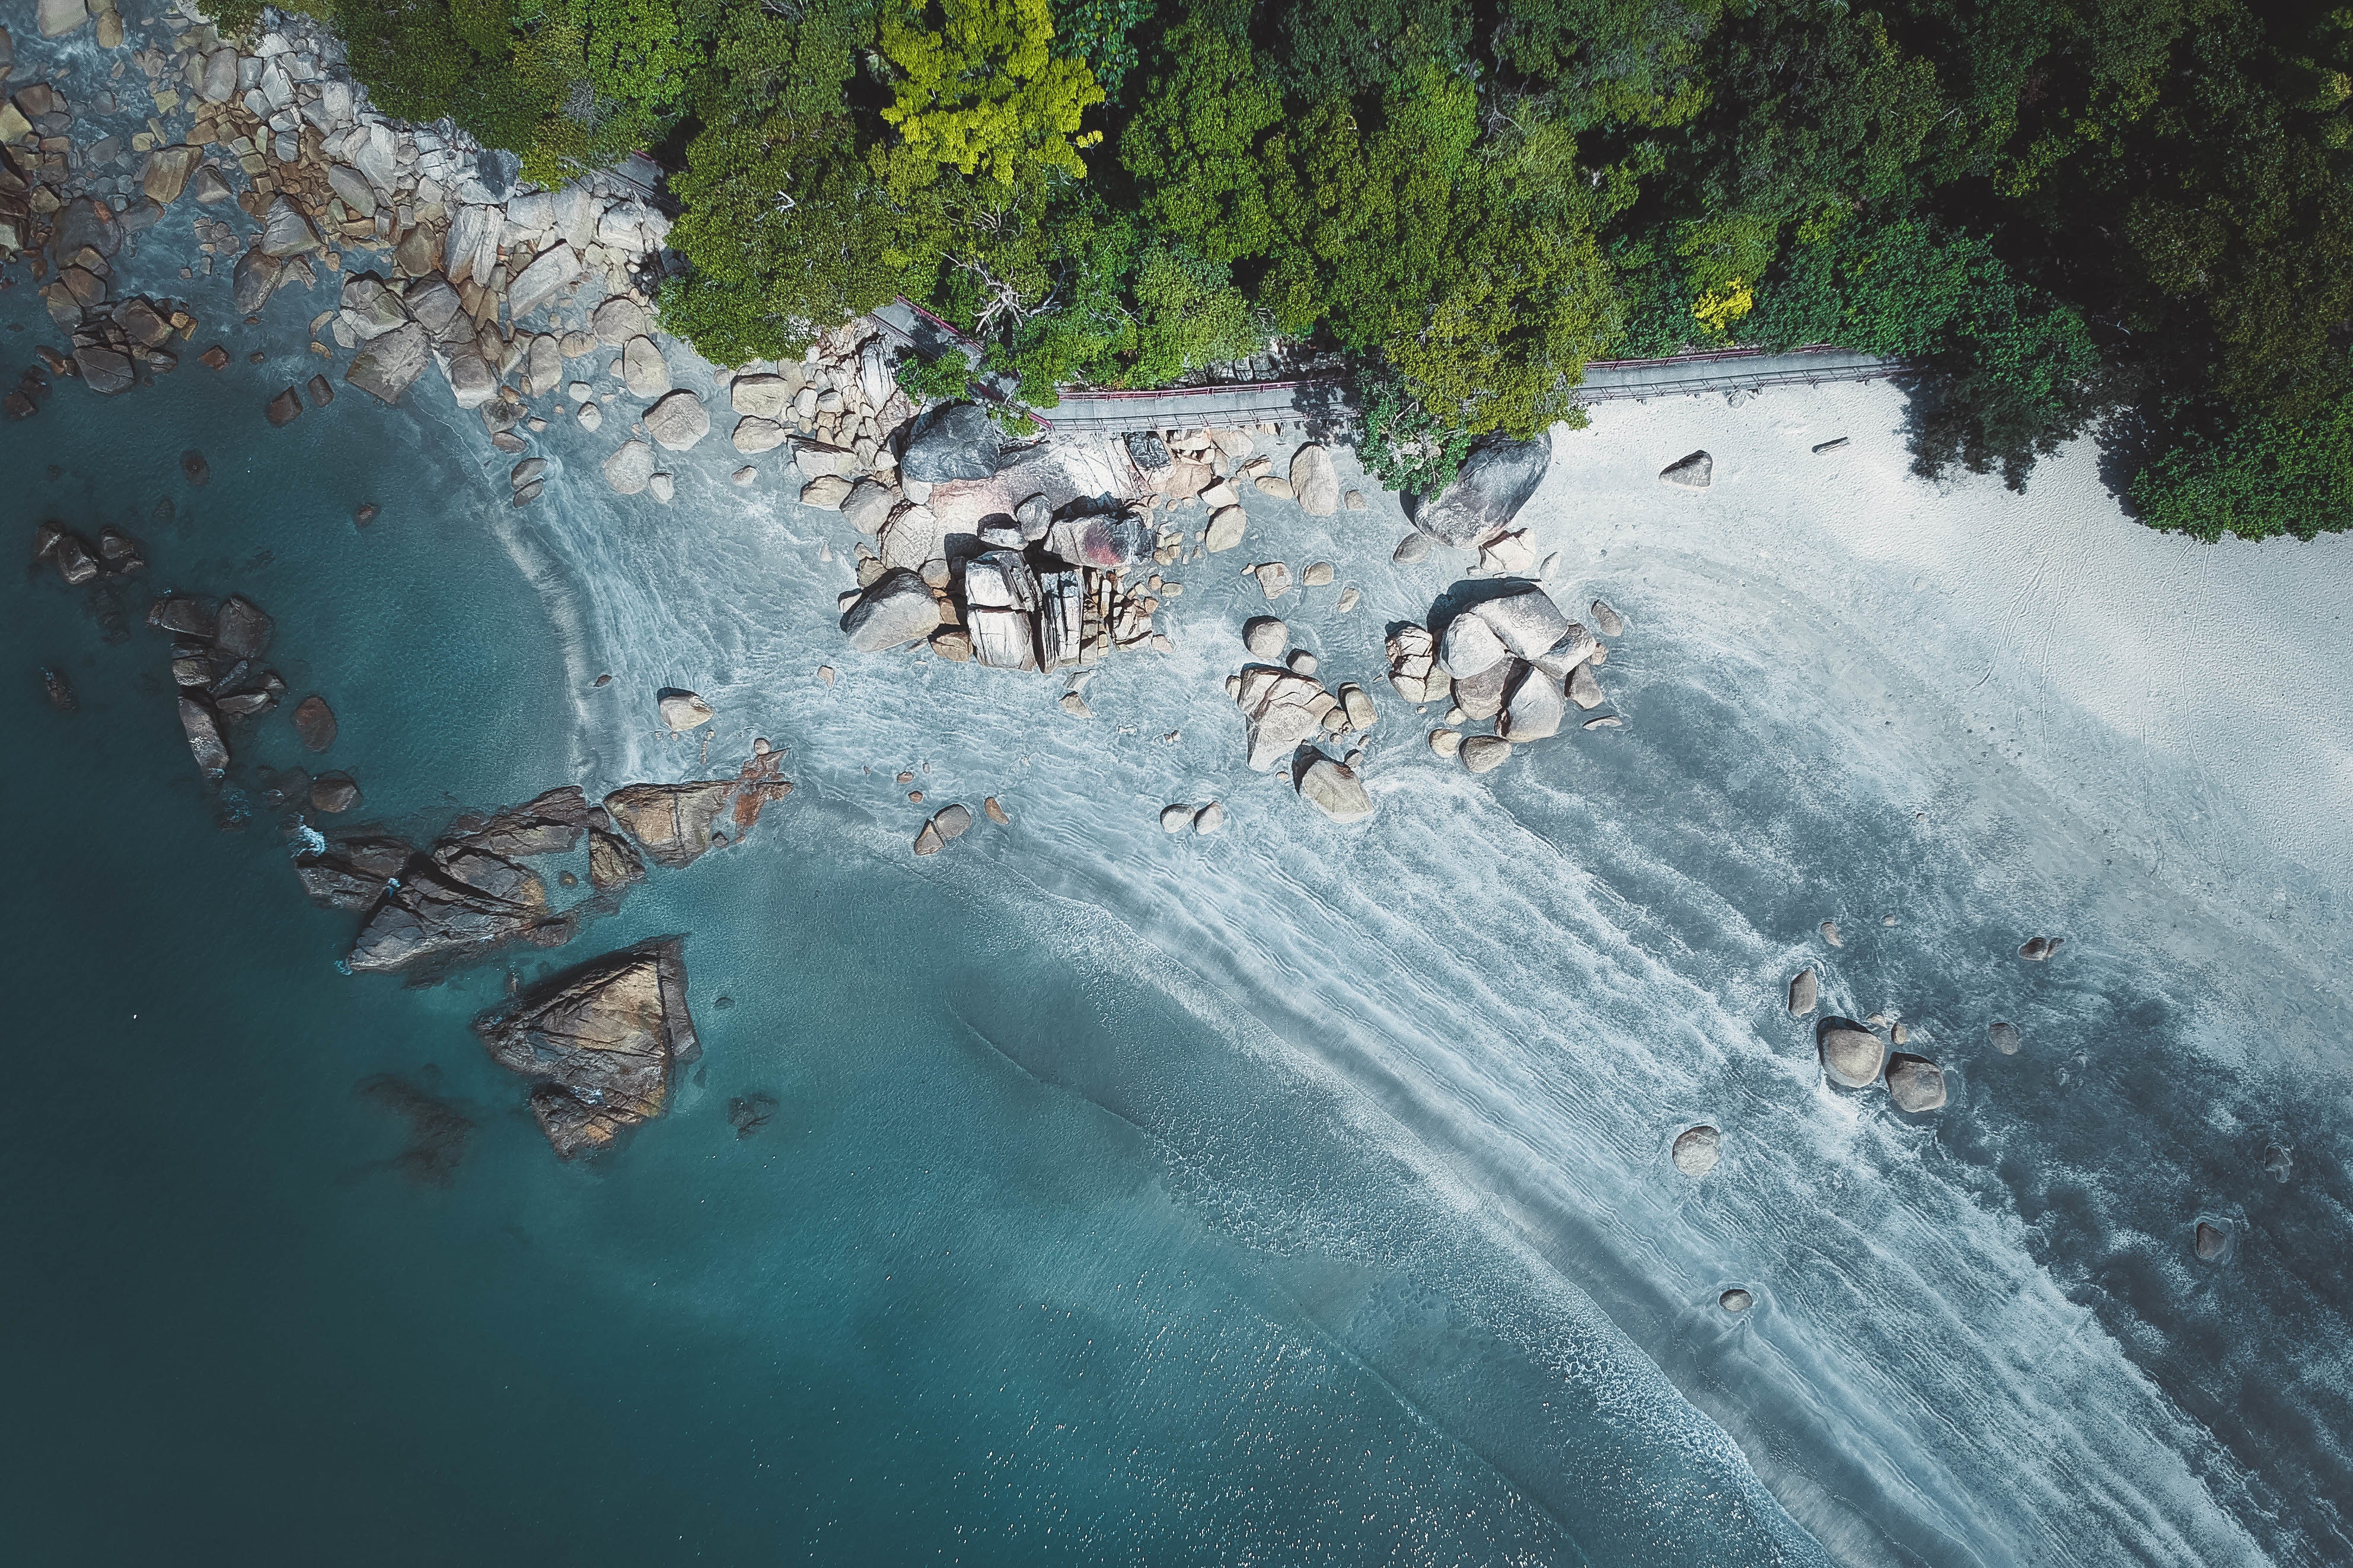
water, geological phenomenon, reflection, rock, aerial photography, photography, watercourse, sea, bay, coast, river, cliff, terrain